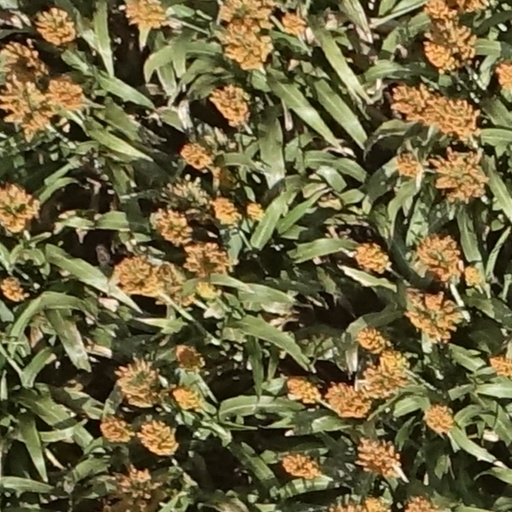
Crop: sorghum